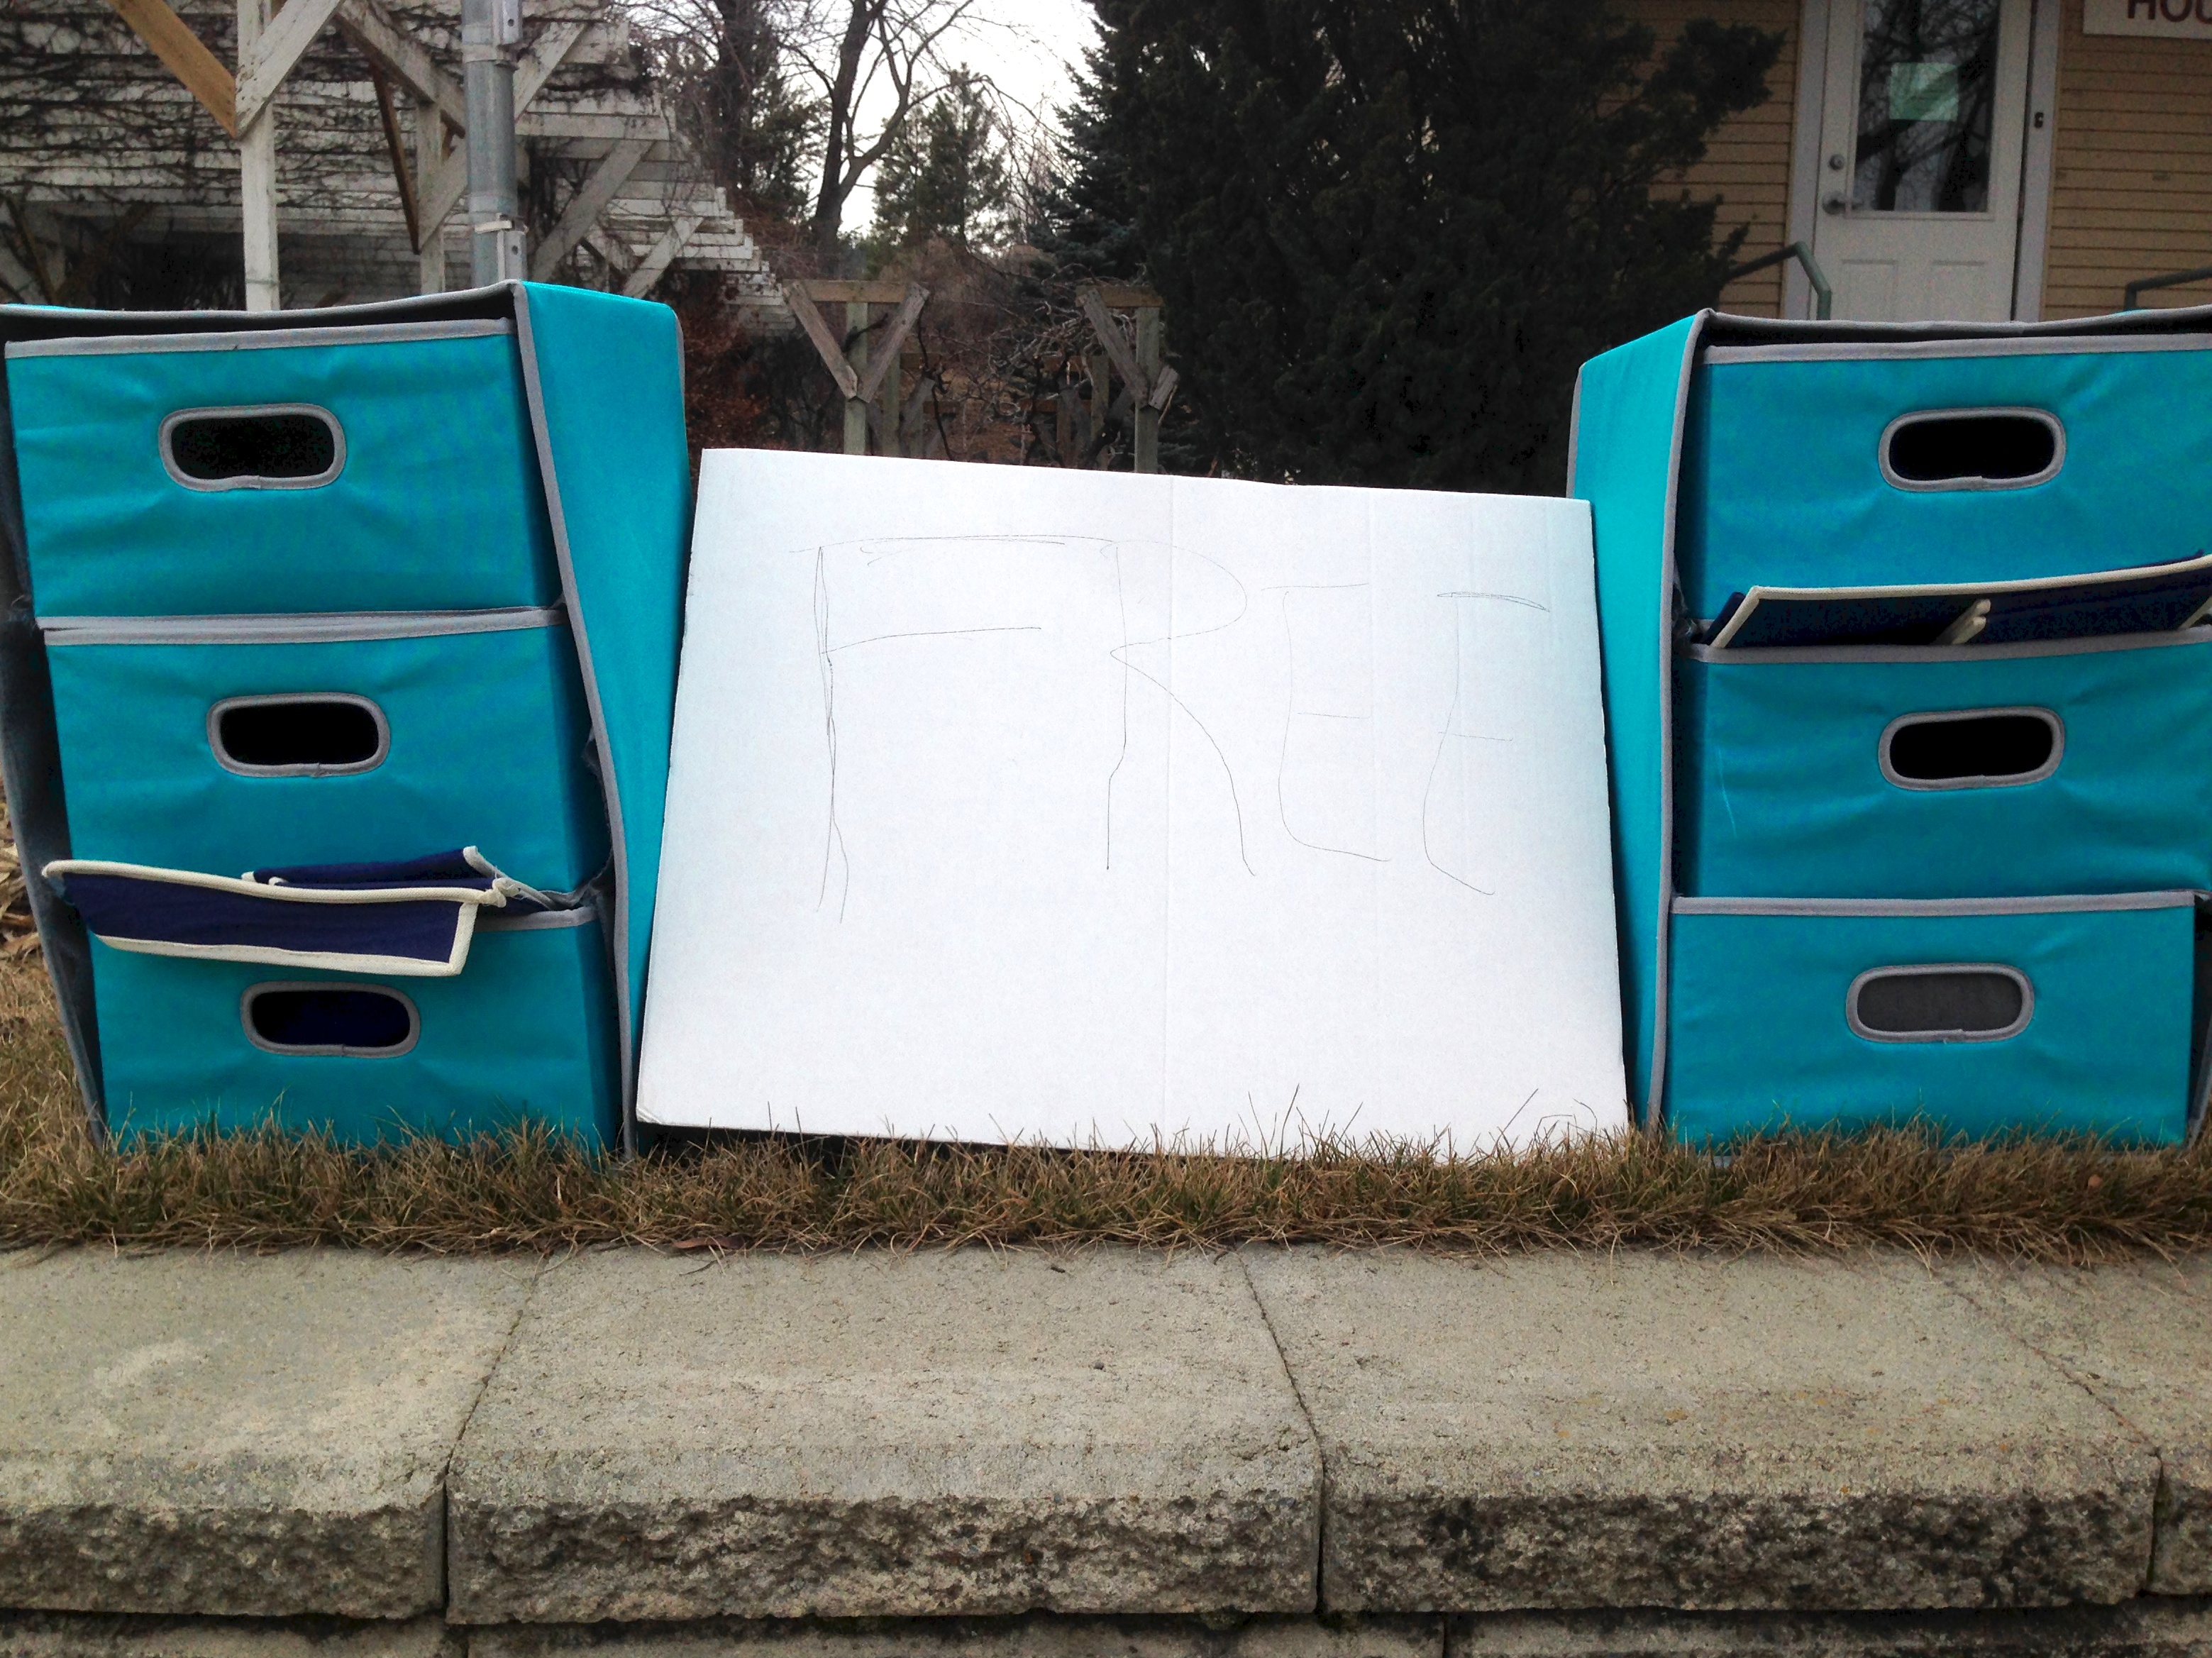
wood, wall, green, color, blue, furniture, free, art, design